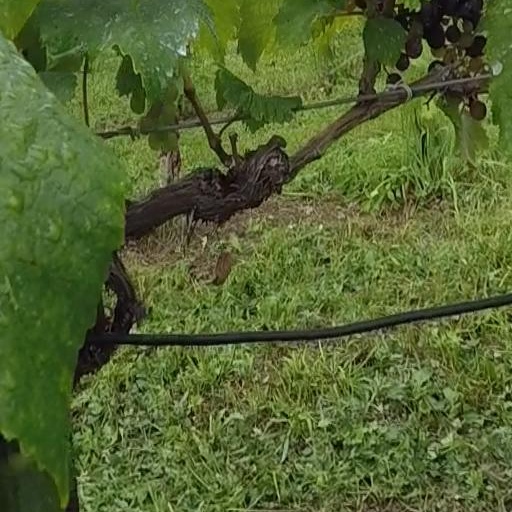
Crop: grape